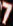
Number: 7